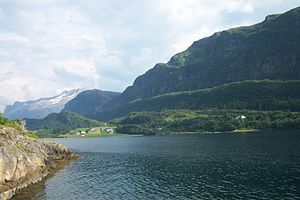
Askvoll
Gjelsvik i Askvoll kommune.
Askvoll er en kommune i Vestland fylke i Norge, der ligger ud til Nordsøen. Kommunen grænser til Førde og Gaular i øst. På den anden side af Stavfjorden mod nord ligger Flora og Naustdal, og mod syd ligger Fjaler kommune på den anden side af Vilnesfjorden.